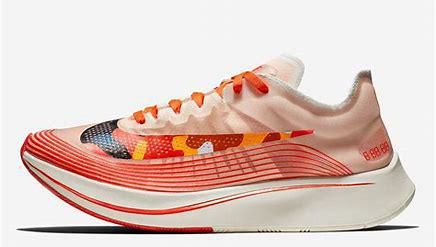
Brand: Nike
Model: Zoom Fly SP